Michael Fitzpatrick (cellist)

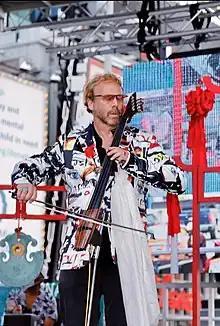
Fitzpatrick performing in 2023

Michael Fitzpatrick is an American cellist and composer. He has performed the Musical Keynotes for the Dalai Lama's public talks and teachings worldwide. He performed the musical keynote for Pope Francis' Blessing Ceremony at The Vatican.